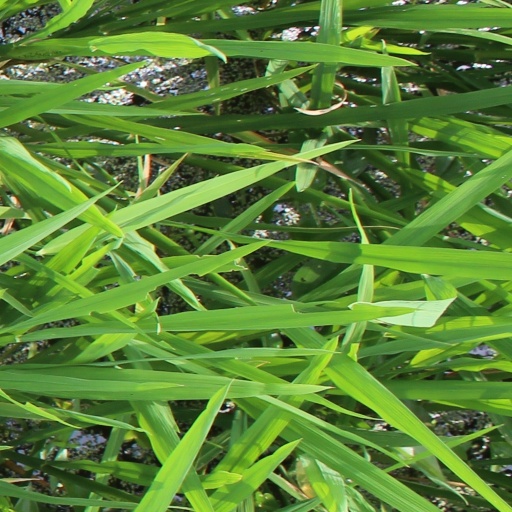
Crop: rice